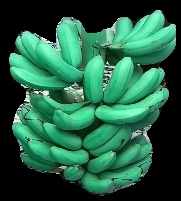
Variety: rasbale
Grade: grade1